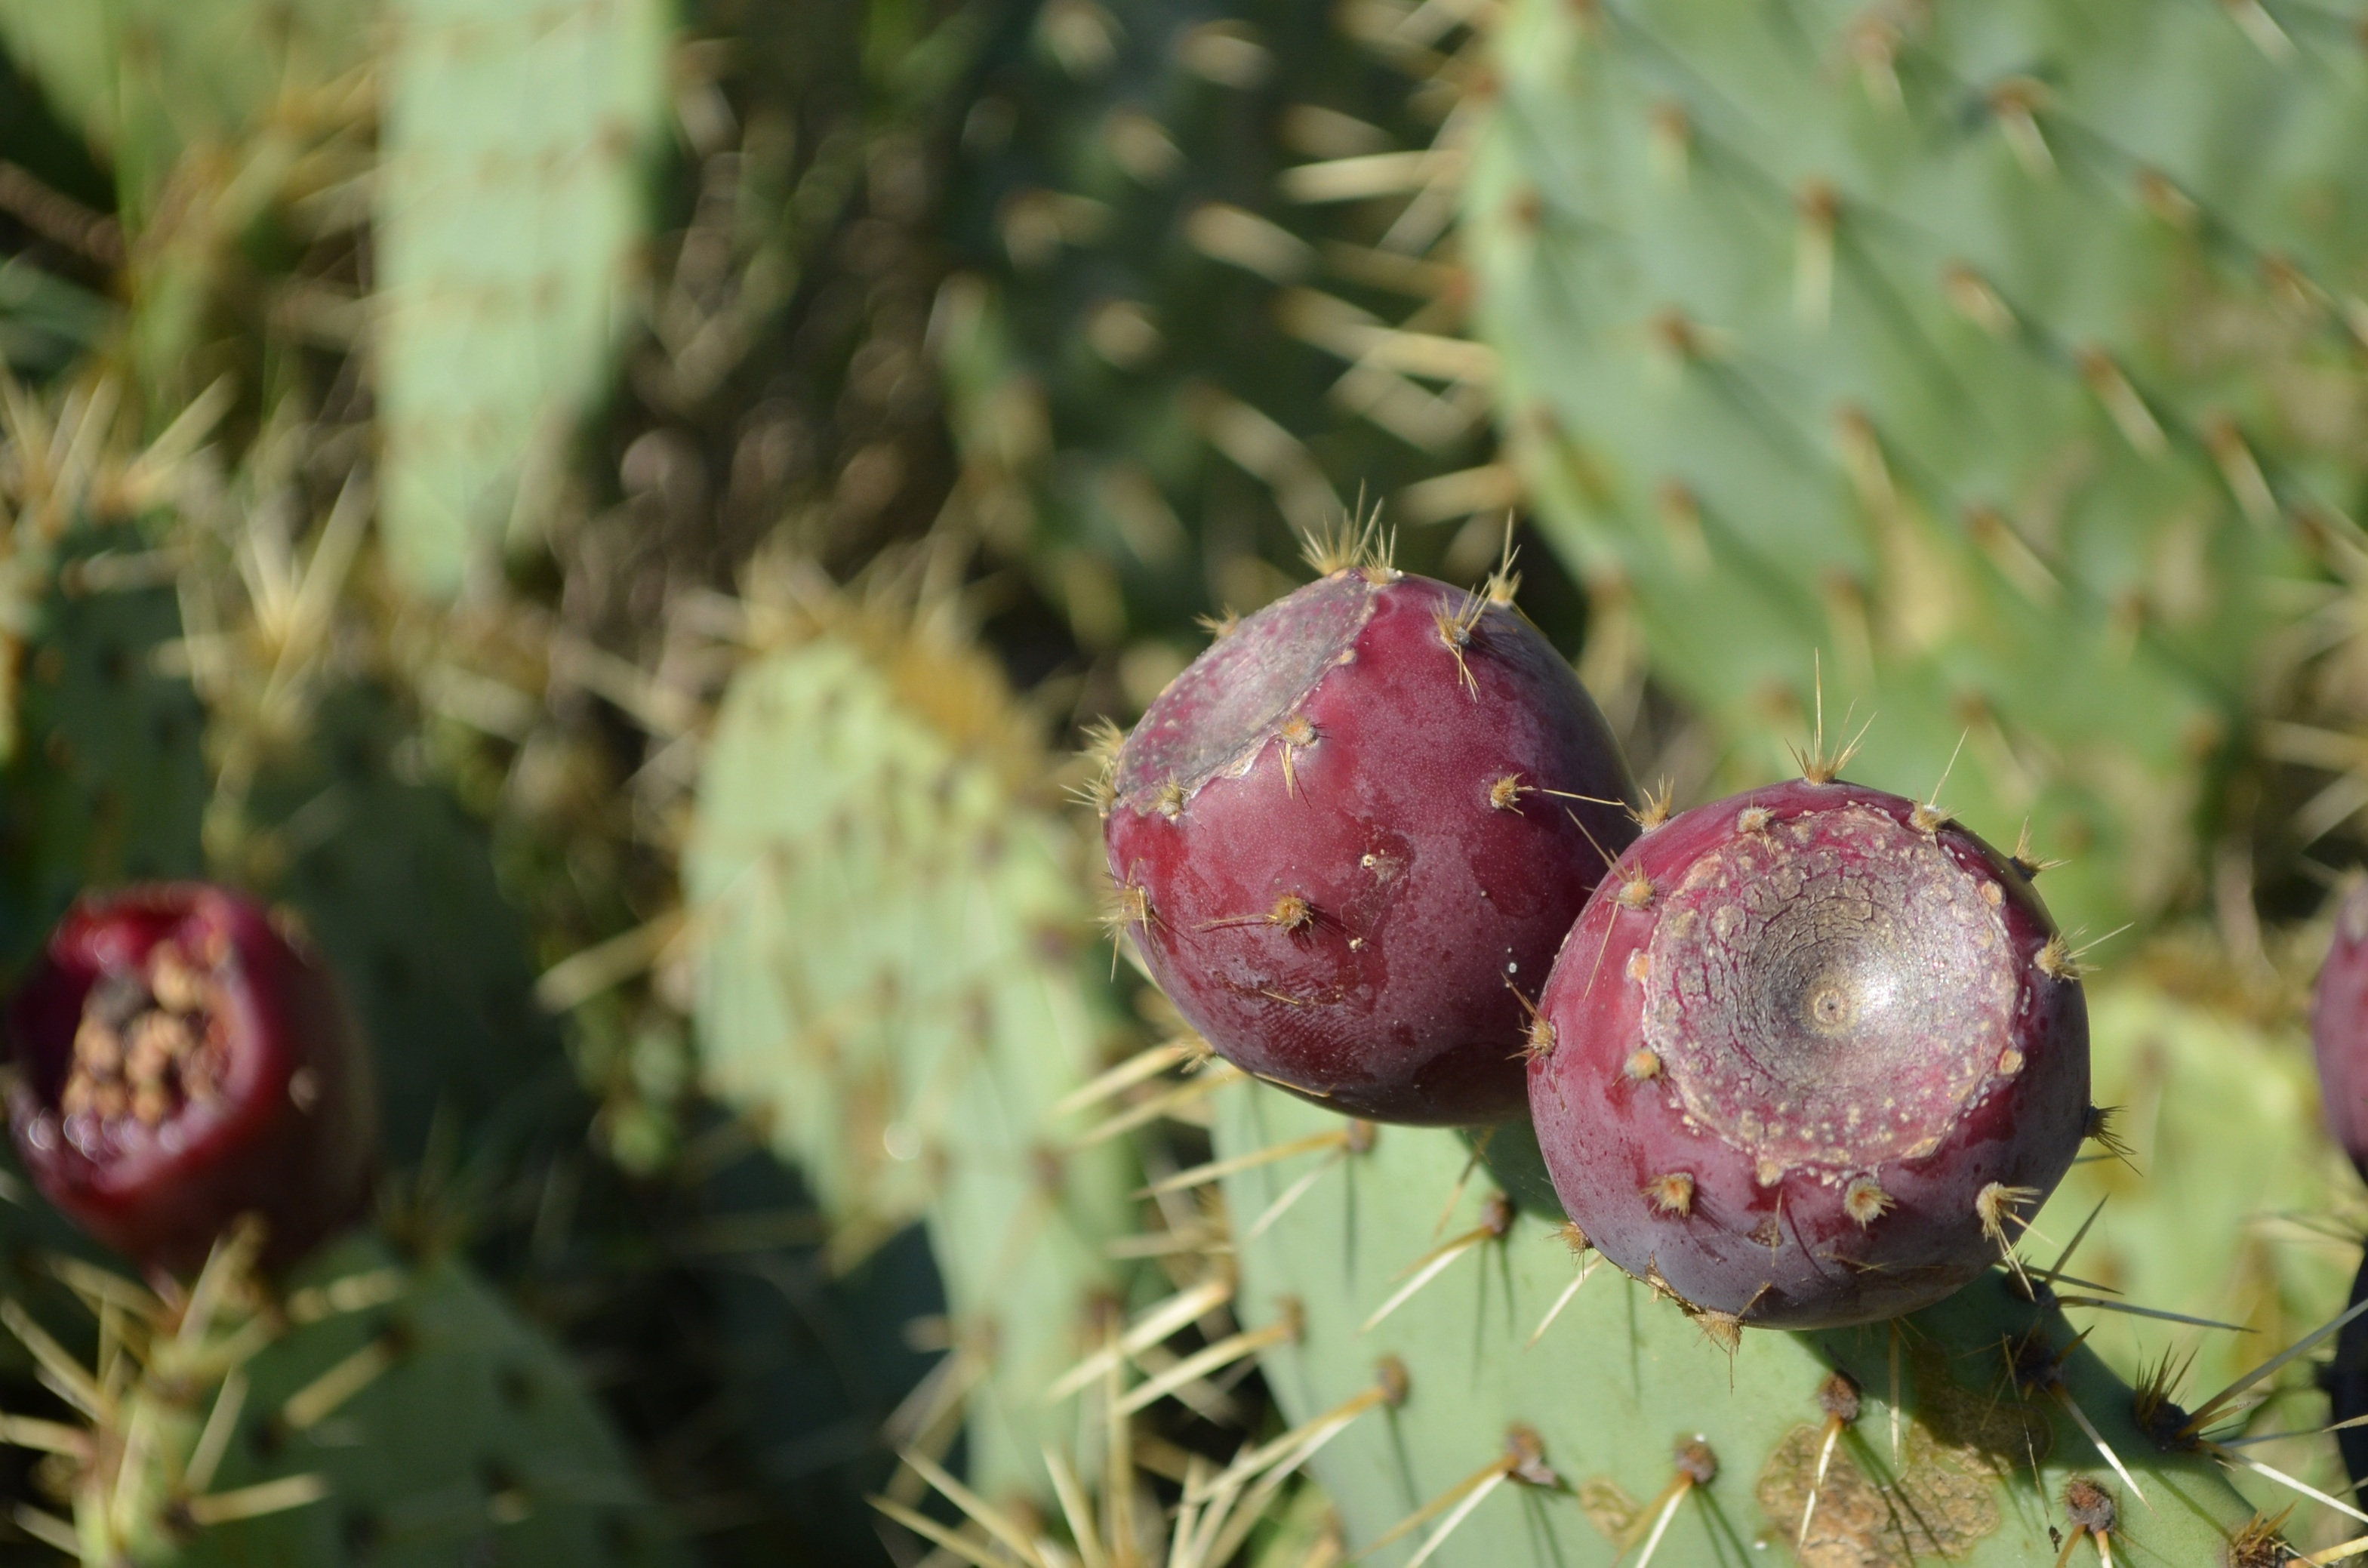
tree, cactus, plant, fruit, flower, food, produce, botany, flora, caryophyllales, purple fruit, flowering plant, prickly pear, land plant, thorns spines and prickles, hedgehog cactus, nopal, barbary fig, eastern prickly pear